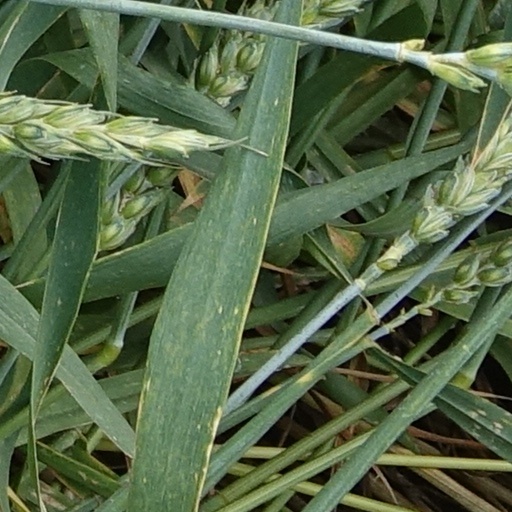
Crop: wheat